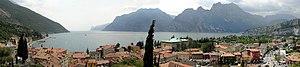
La province autonome de Trente, communément appelé Trentin, est une province italienne situé dans le Nord-Est du pays, ayant pour chef-lieu la ville de Trente, qui lui a donné son nom. Le Trentin s'articule sur un axe principal constitué par l'ample sillon longitudinal du fleuve Adige, avec à l'ouest les Alpes rhétiques méridionales et à l'est les Dolomites.
Les montagnes autour du lac de Garde forment un massif des Préalpes orientales méridionales. Elles s'élèvent en Italie.
Nago-Torbole est une commune italienne d'environ 2 800 habitants située dans la province autonome de Trente dans la région du Trentin-Haut-Adige dans le nord-est de l'Italie.